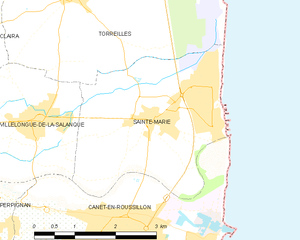
Sainte-Marie-la-Mer
Kort over kommunen
Kort over kommunen
Sainte-Marie eller Sainte-Marie-la-Mer er en by og kommune i departementet Pyrénées-Orientales i Sydfrankrig.